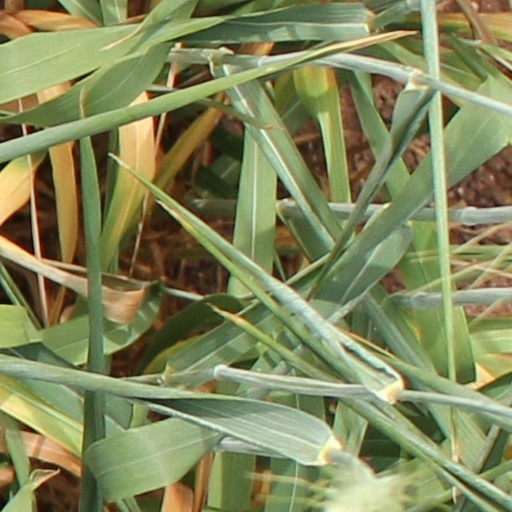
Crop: wheat